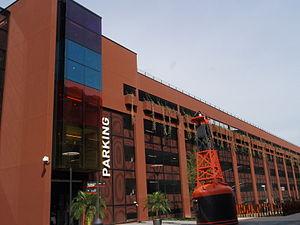
Parking du centre commercial ""Docks76"" de Rouen"
Le centre commercial Docks 76 est un complexe commercial géré par Wereldhave et situé sur la rive droite de la Seine, dans le quartier Luciline de Rouen.